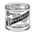
Label: can